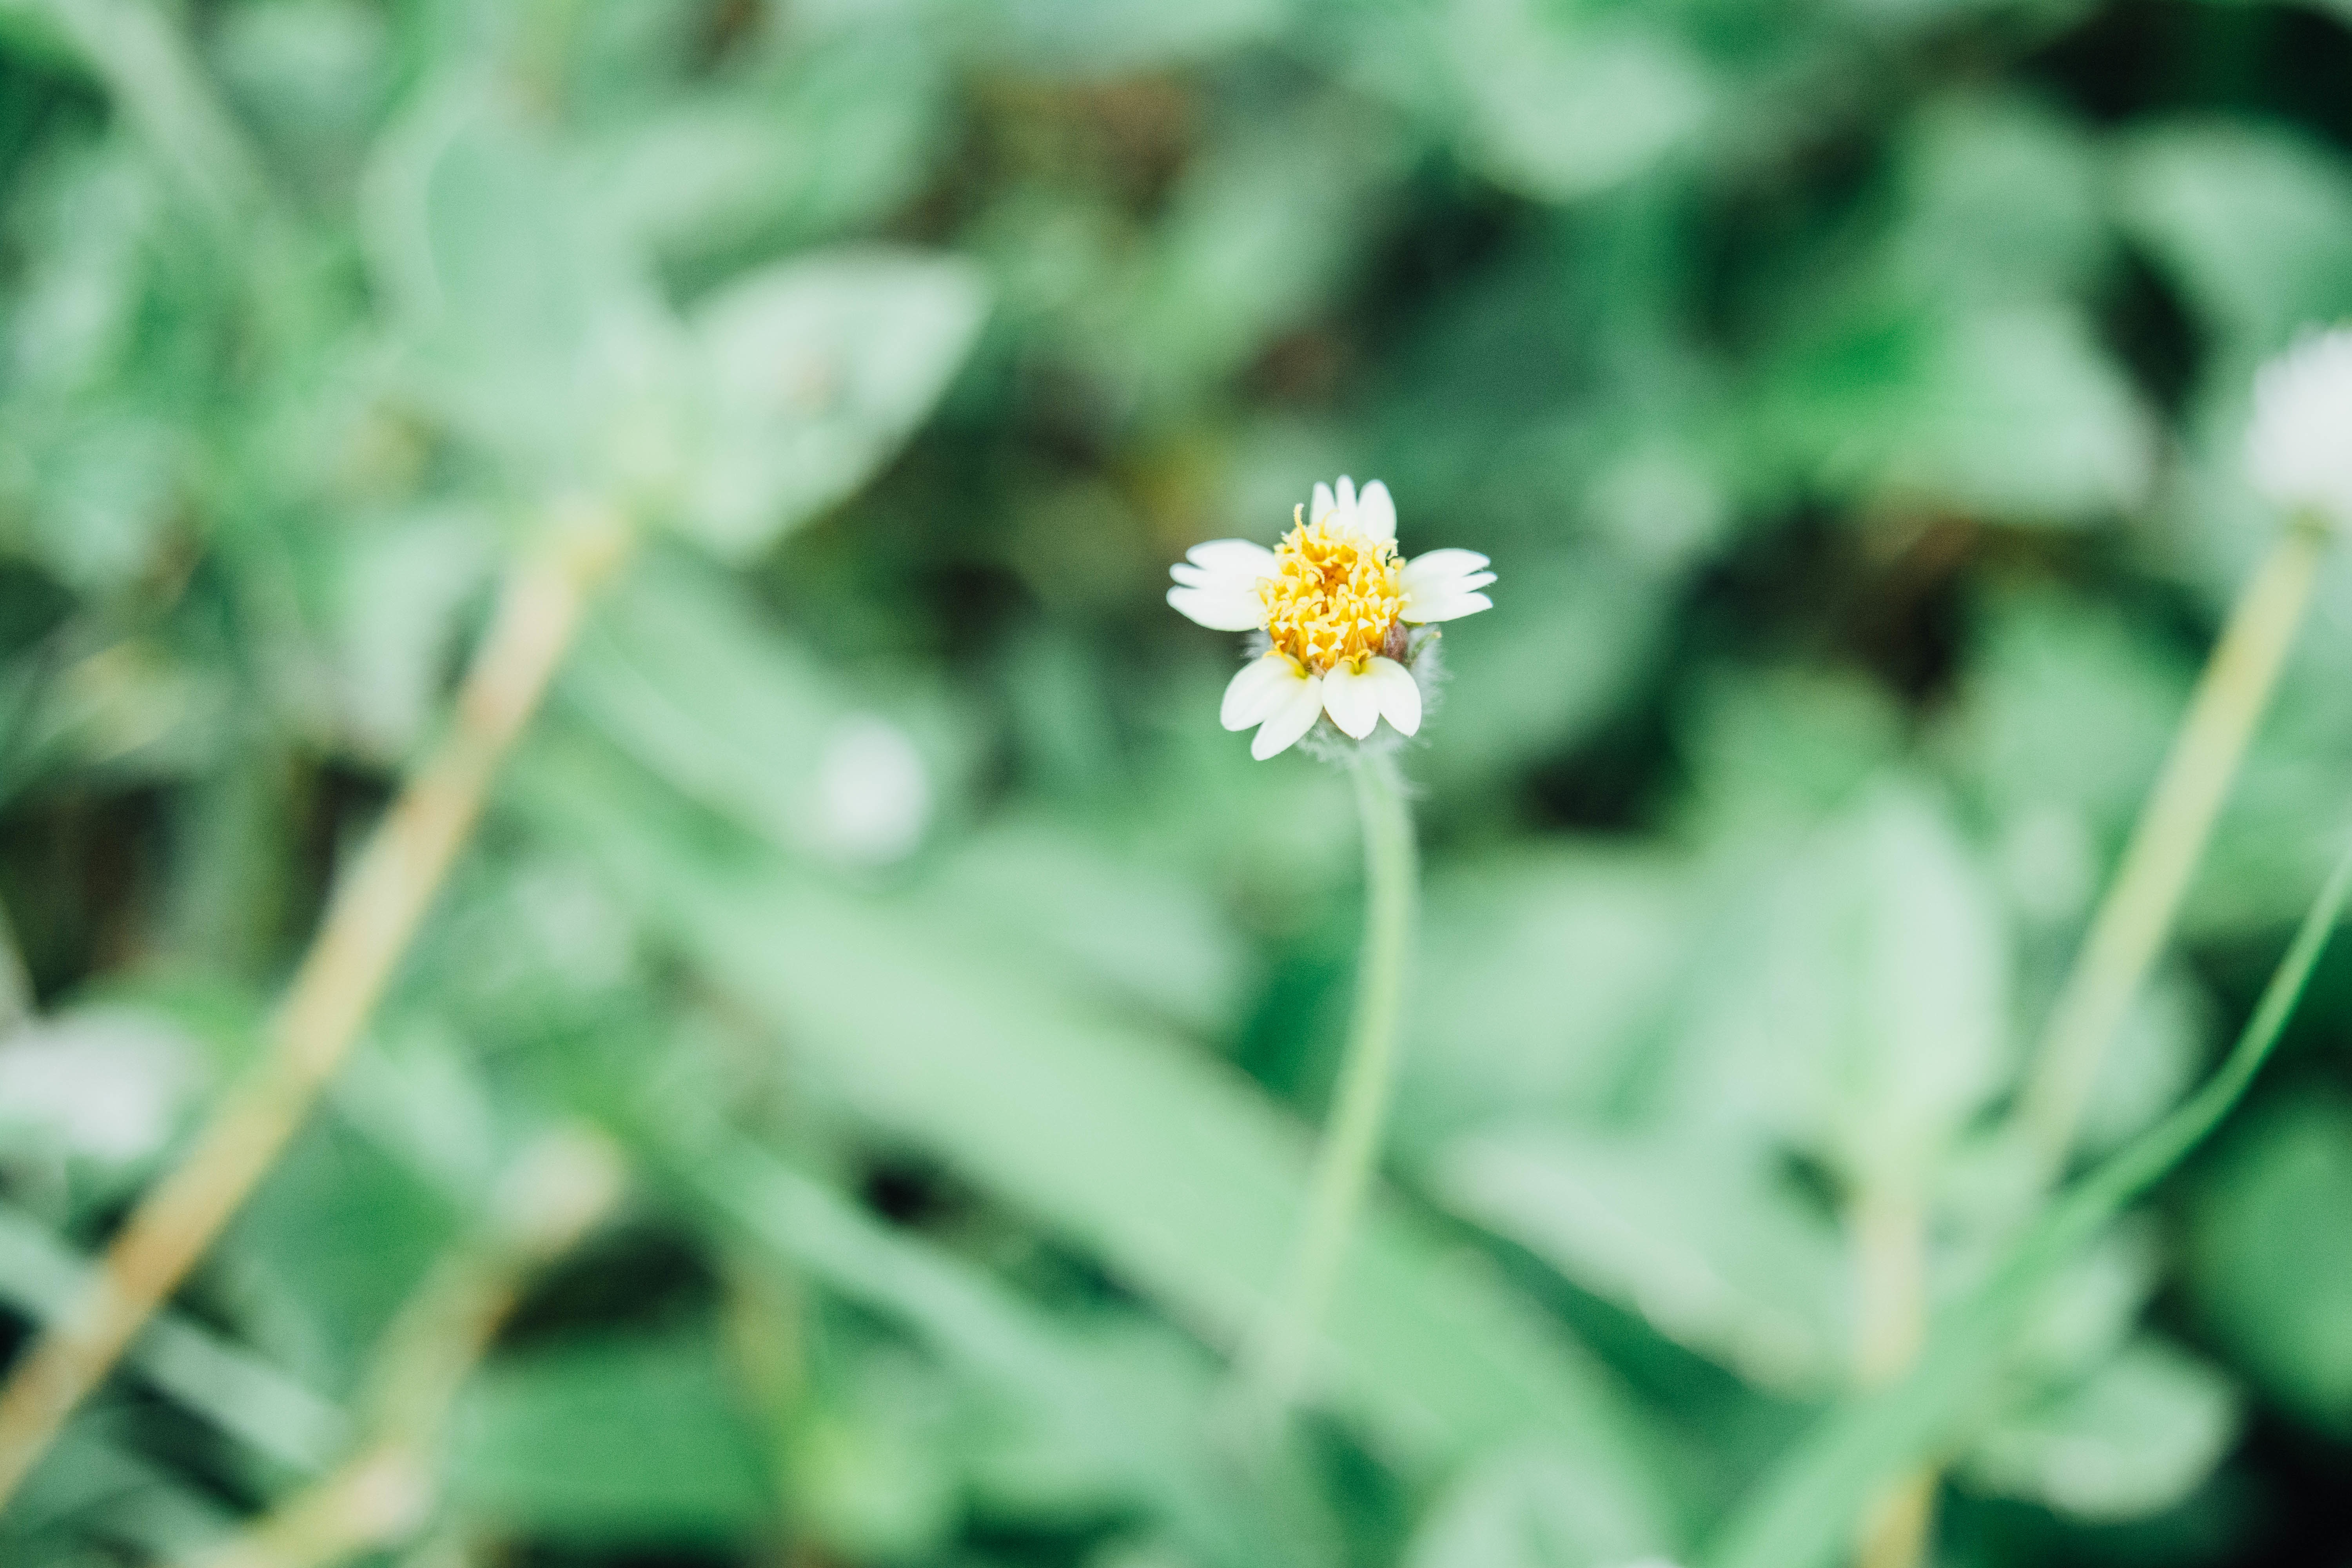
nature, grass, blossom, plant, meadow, leaf, flower, petal, green, botany, flora, wildflower, close up, macro photography, flowering plant, daisy family, plant stem, land plant